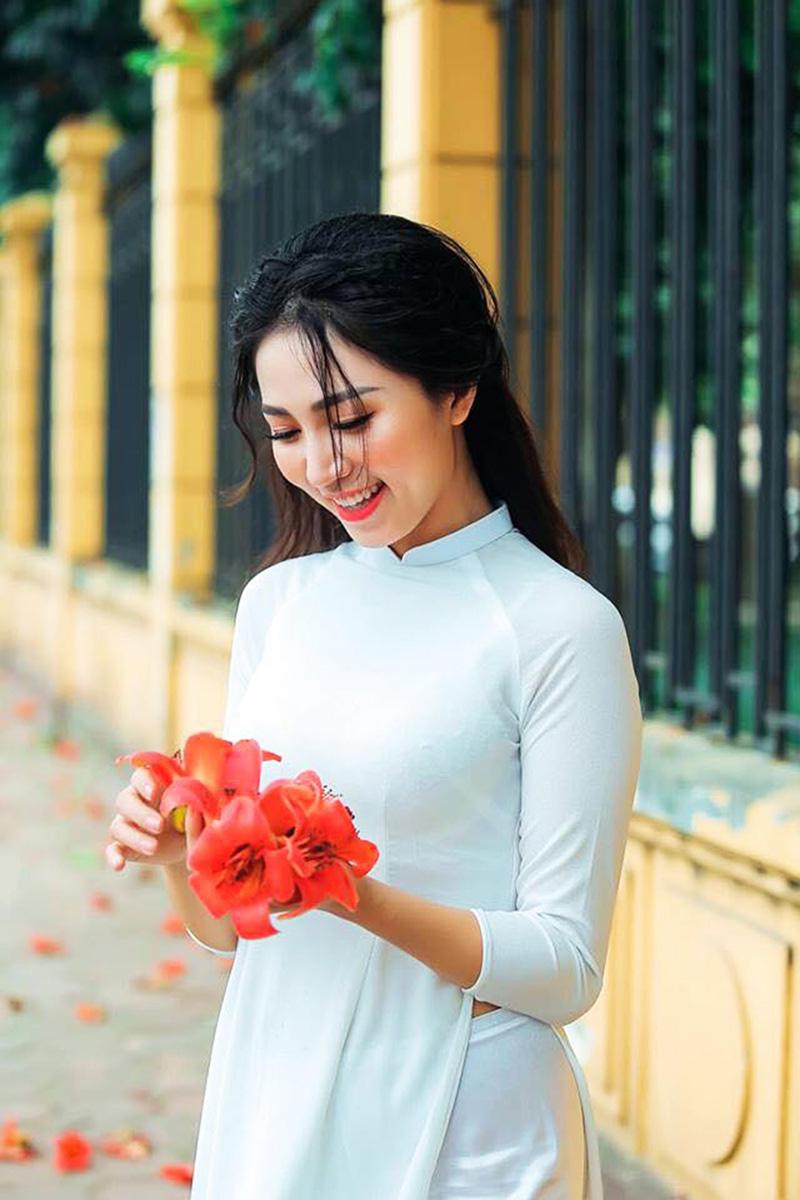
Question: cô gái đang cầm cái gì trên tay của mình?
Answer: cô gái đang cầm bó hoa màu đỏ trên tay của mình